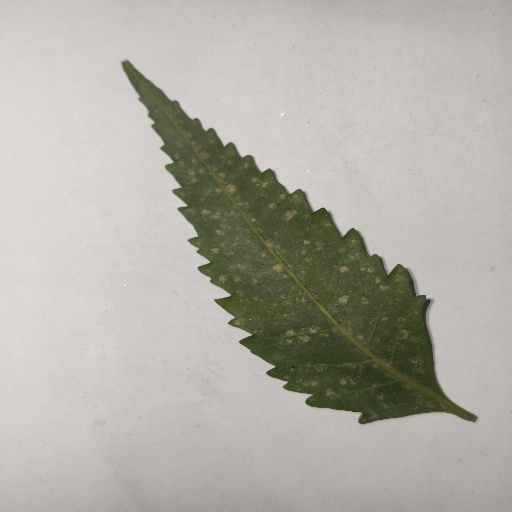
Species: Neem
Leaf condition: Powdery Mildew